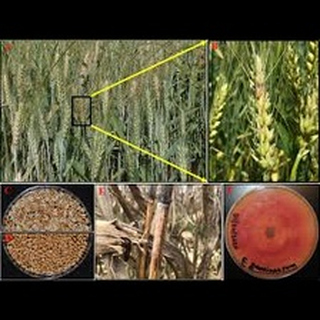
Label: wheat_common_root_rot